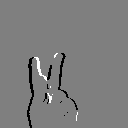
ASL letter: k